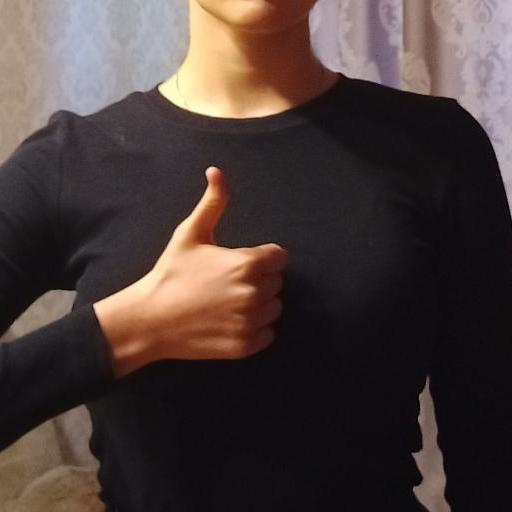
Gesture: like